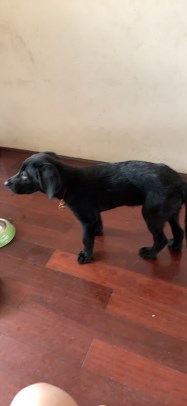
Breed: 3580-n000122-Labrador_retriever